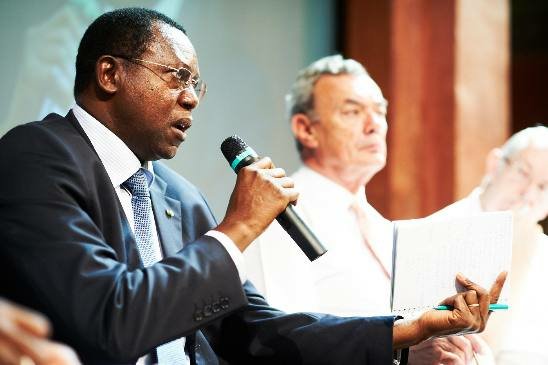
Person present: Yes